Describe the emotion expressed in this image:  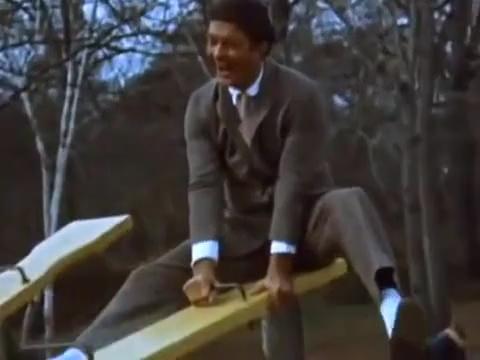
This person displays Fear, valence and arousal with low intensity.